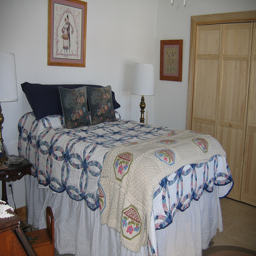
A large bed sitting in a bedroom next to a doorway.
an image of a bedroom setting with quilt
A bedroom with tall bed featuring a quilt and an afghan.
A view of a bed, covers, frames, and door.
A bed made up with a homemade quilt on top.